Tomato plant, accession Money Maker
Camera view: horizontal (90 deg, fisheye); turntable rotation: 330 degrees
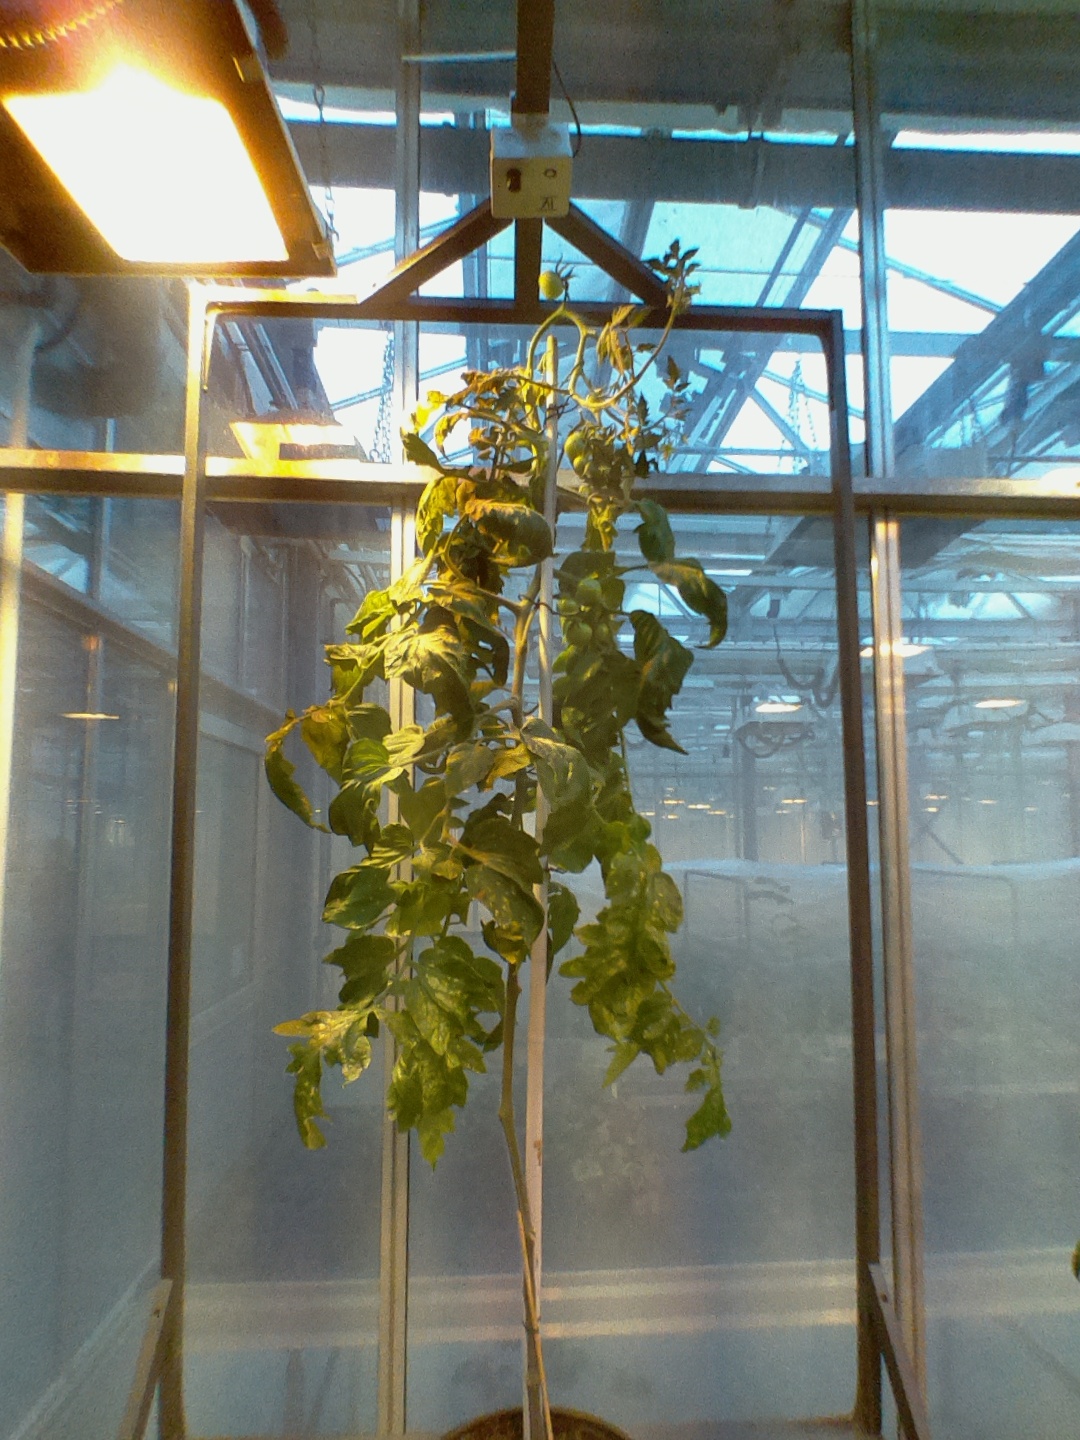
BBCH growth stage 73: 30%-40% of final fruit size